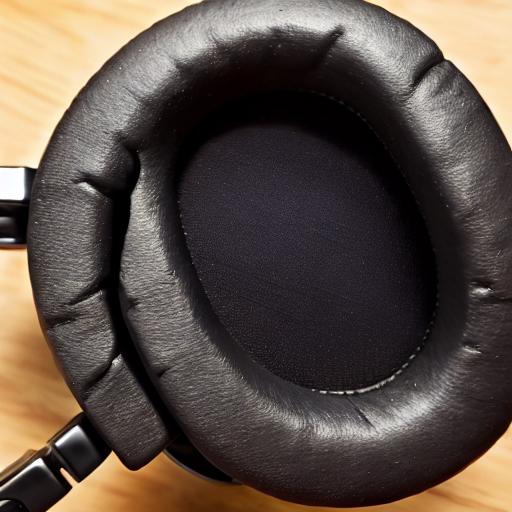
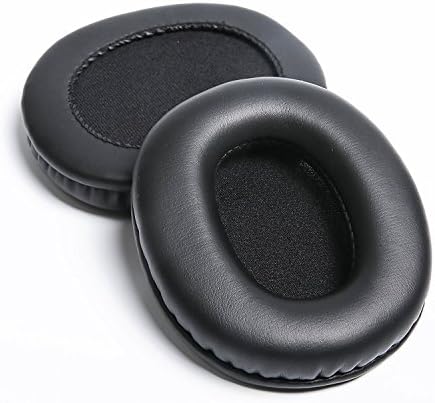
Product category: headphones
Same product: no